John Henry (Ontario politician)

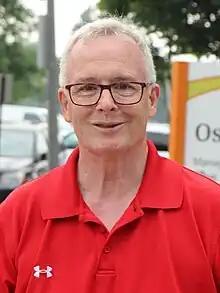
Henry in 2023

John G. Henry (born July 30, 1960) is a politician in Ontario, Canada. He was mayor of Oshawa from 2010 to 2018 and is currently chair of the Regional Municipality of Durham.